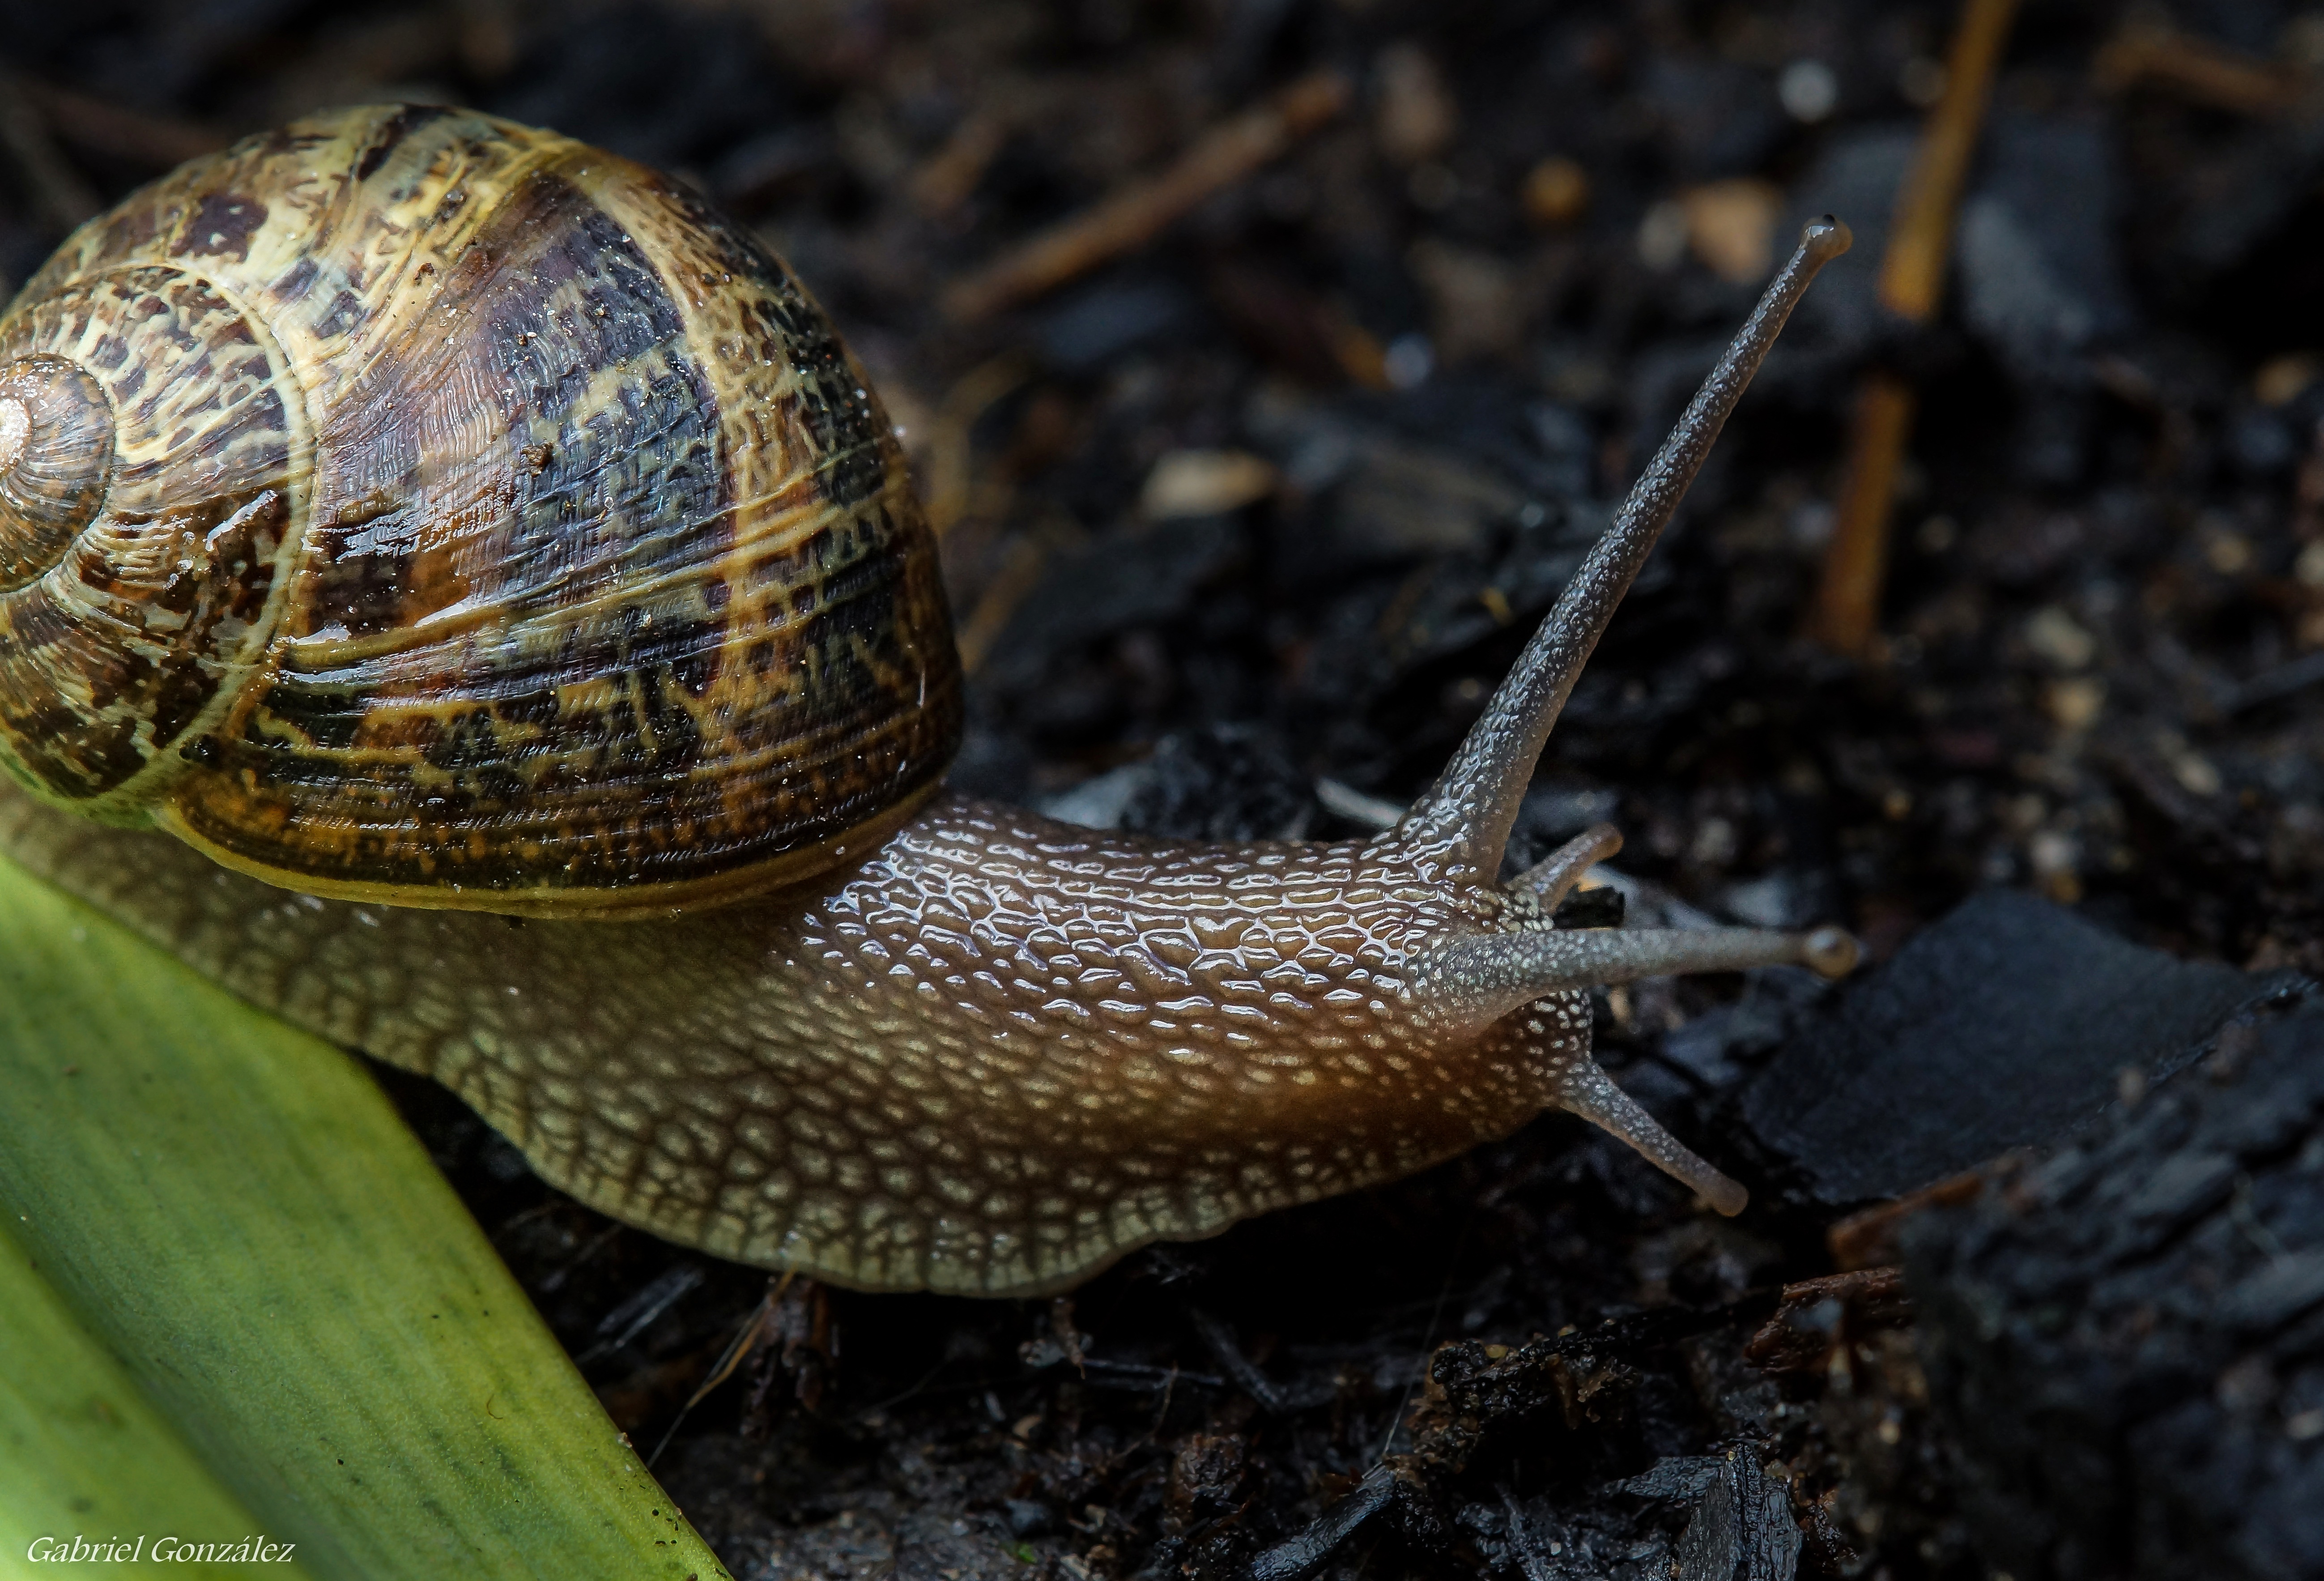
nature, photo, wildlife, macro, fauna, invertebrate, close up, snail, animals, naturaleza, a77, molluscs, slug, snails, g, ggl1, gaby1, xovesphoto, animales, sonya77, caracoles, gphoto, xelodegalicia, sonya77v, tamron180mmmacro, schnecken, macro photography, gabrielcoru a, sea snail, marine biology, snails and slugs